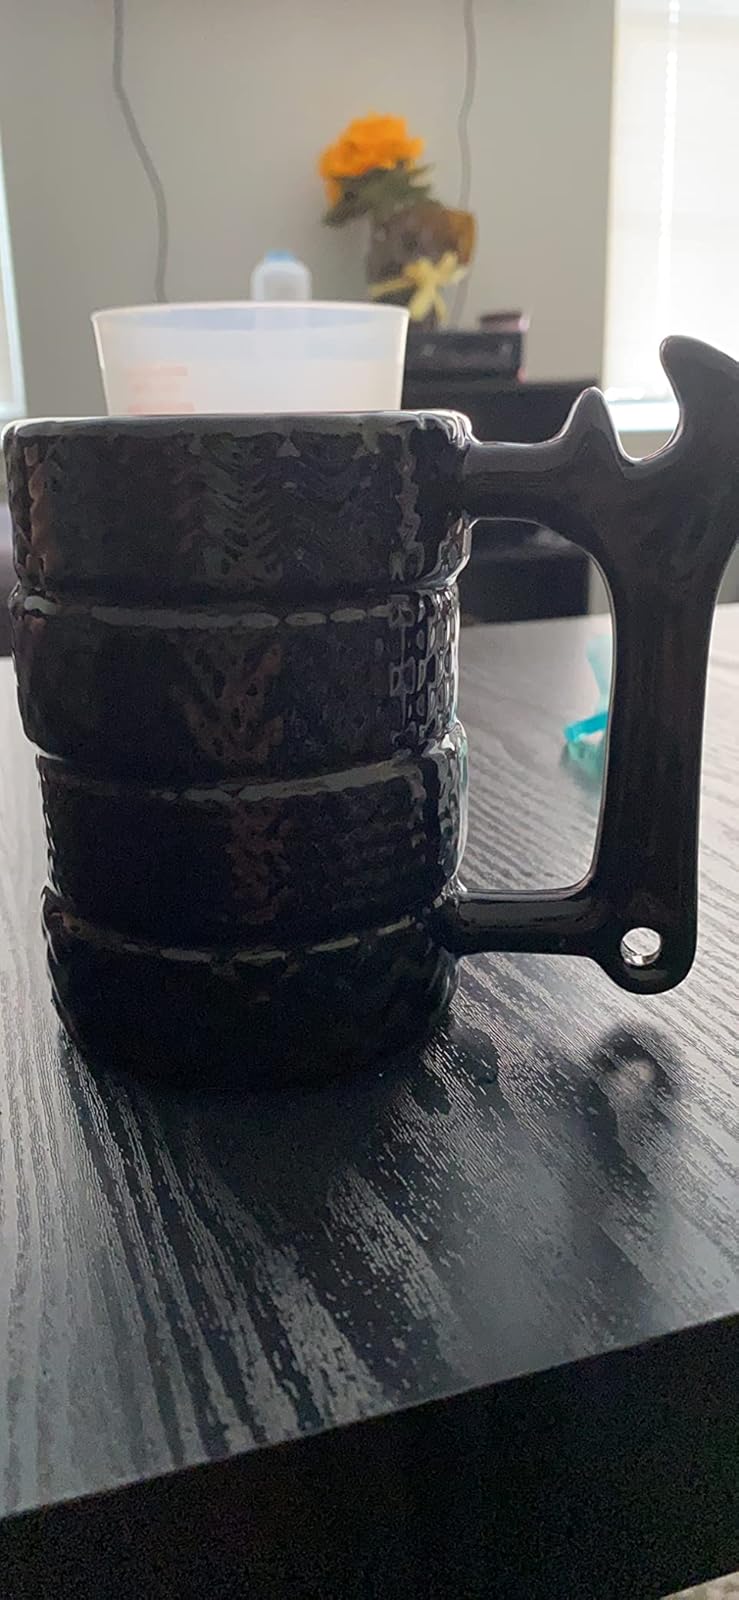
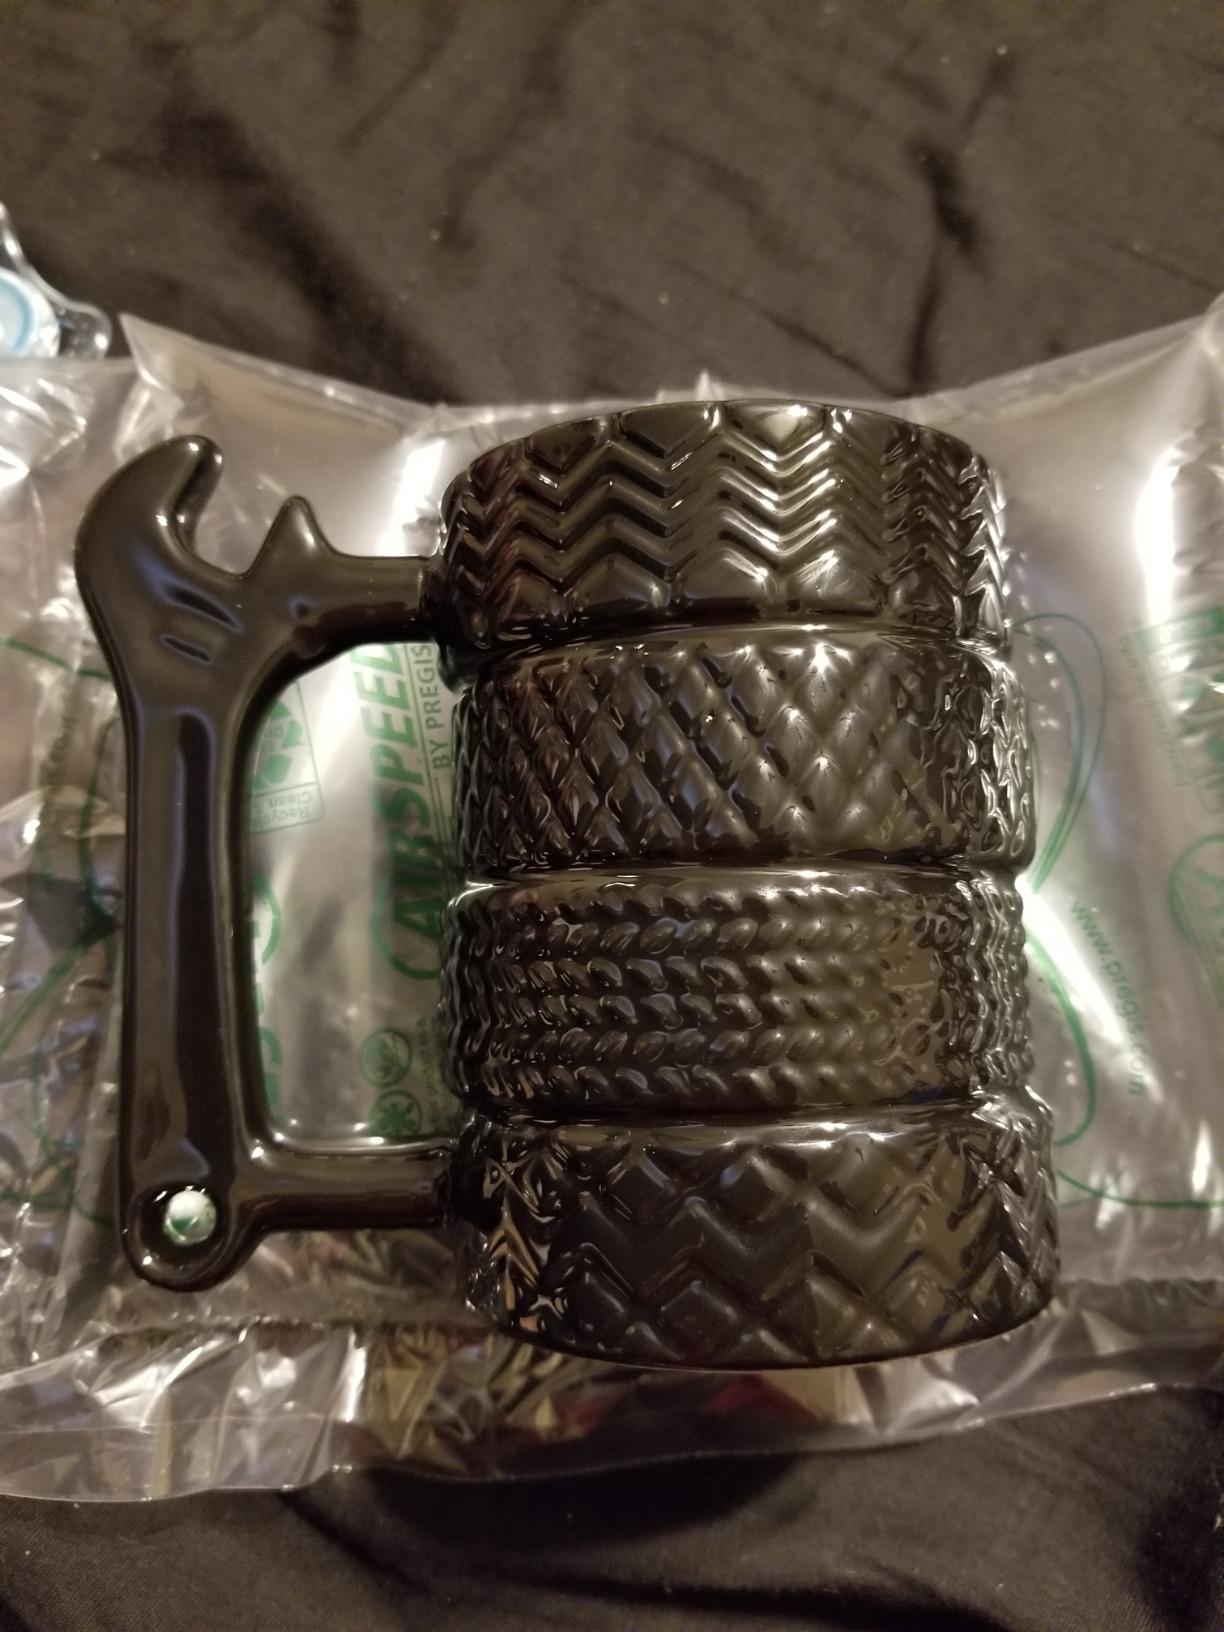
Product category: items_mug
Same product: yes